Bromham Lake

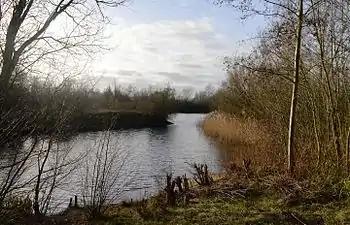

Bromham Lake is a 10.9 hectare Local Nature Reserve east of Bromham in Bedfordshire. It is owned and managed by Bedford Borough Council.